Jack Rowe

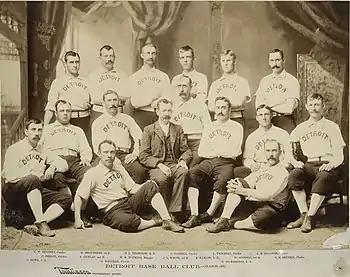
1887 Detroit Wolverines

In September 1885, the "Big Four" were sold by Buffalo to the Detroit Wolverines. All four remained with the Wolverines for three seasons, until the team disbanded after the 1888 season.